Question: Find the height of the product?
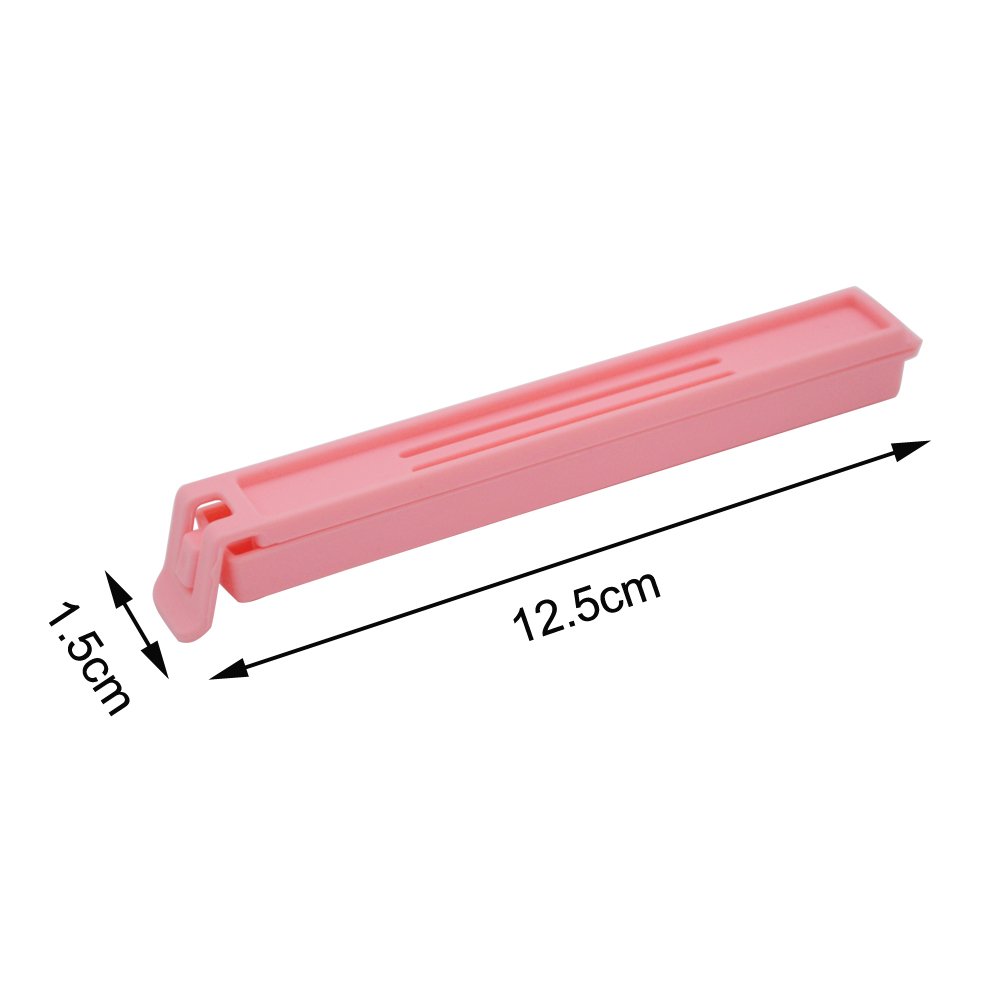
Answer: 12.5 centimetre